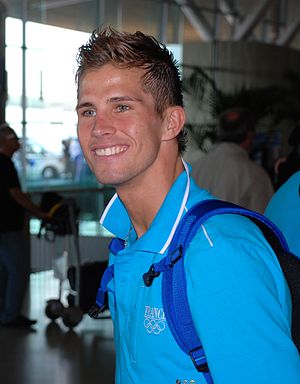
Alexis Vastine
Alexis Vastine født 17. november 1986 i Frankrig, død 9. marts 2015 i Argentina var en fransk amatørbokser, som konkurrerede i vægtklasserne letweltervægt og weltervægt. Vastines største internationale resultater var en bronzemedalje fra Sommer-OL 2008 i Beijing i Kina, og en sølvmedalje fra EM i 2010 i Moskva i Rusland. Han repræsenterede Frankrig under Sommer-OL 2008, hvor han vandt en sølvmedalje efter at have tabt til Félix Díaz fra Den dominikanske republik.